Foreign policy of Herbert Hoover

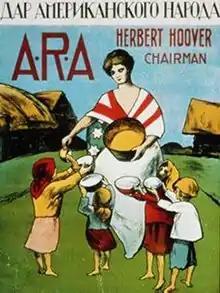
American Relief Administration (ARA) American relief mission to Russia headed by Herbert Hoover 1921

World War I broke out in August 1914, pitting Germany and its allies against France and Britain and their allies. The US was neutral, and about 125,000 American tourists and visitors were trapped in Europe and needed to get home immediately. The transatlantic passenger ships were temporarily cancelled, and banks were closed so they were short of money. They flooded the American embassies especially in London. Hoover volunteered and soon took charge of operations in London in cooperation with other London-based American businessmen and the US ambassador. Hoover raised money locally until gold appropriated by Congress arrived. His team helped tens of thousands with loans and travel assistance. He finished his emergency role by October.